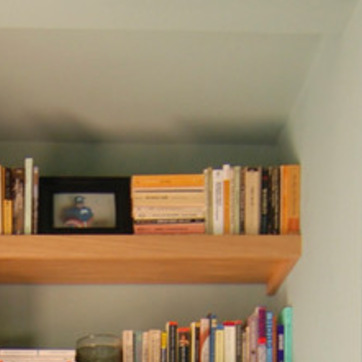
Material: paper